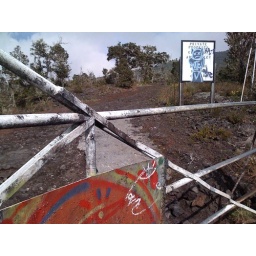
above the cloud forest